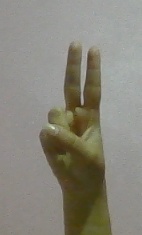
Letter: taa